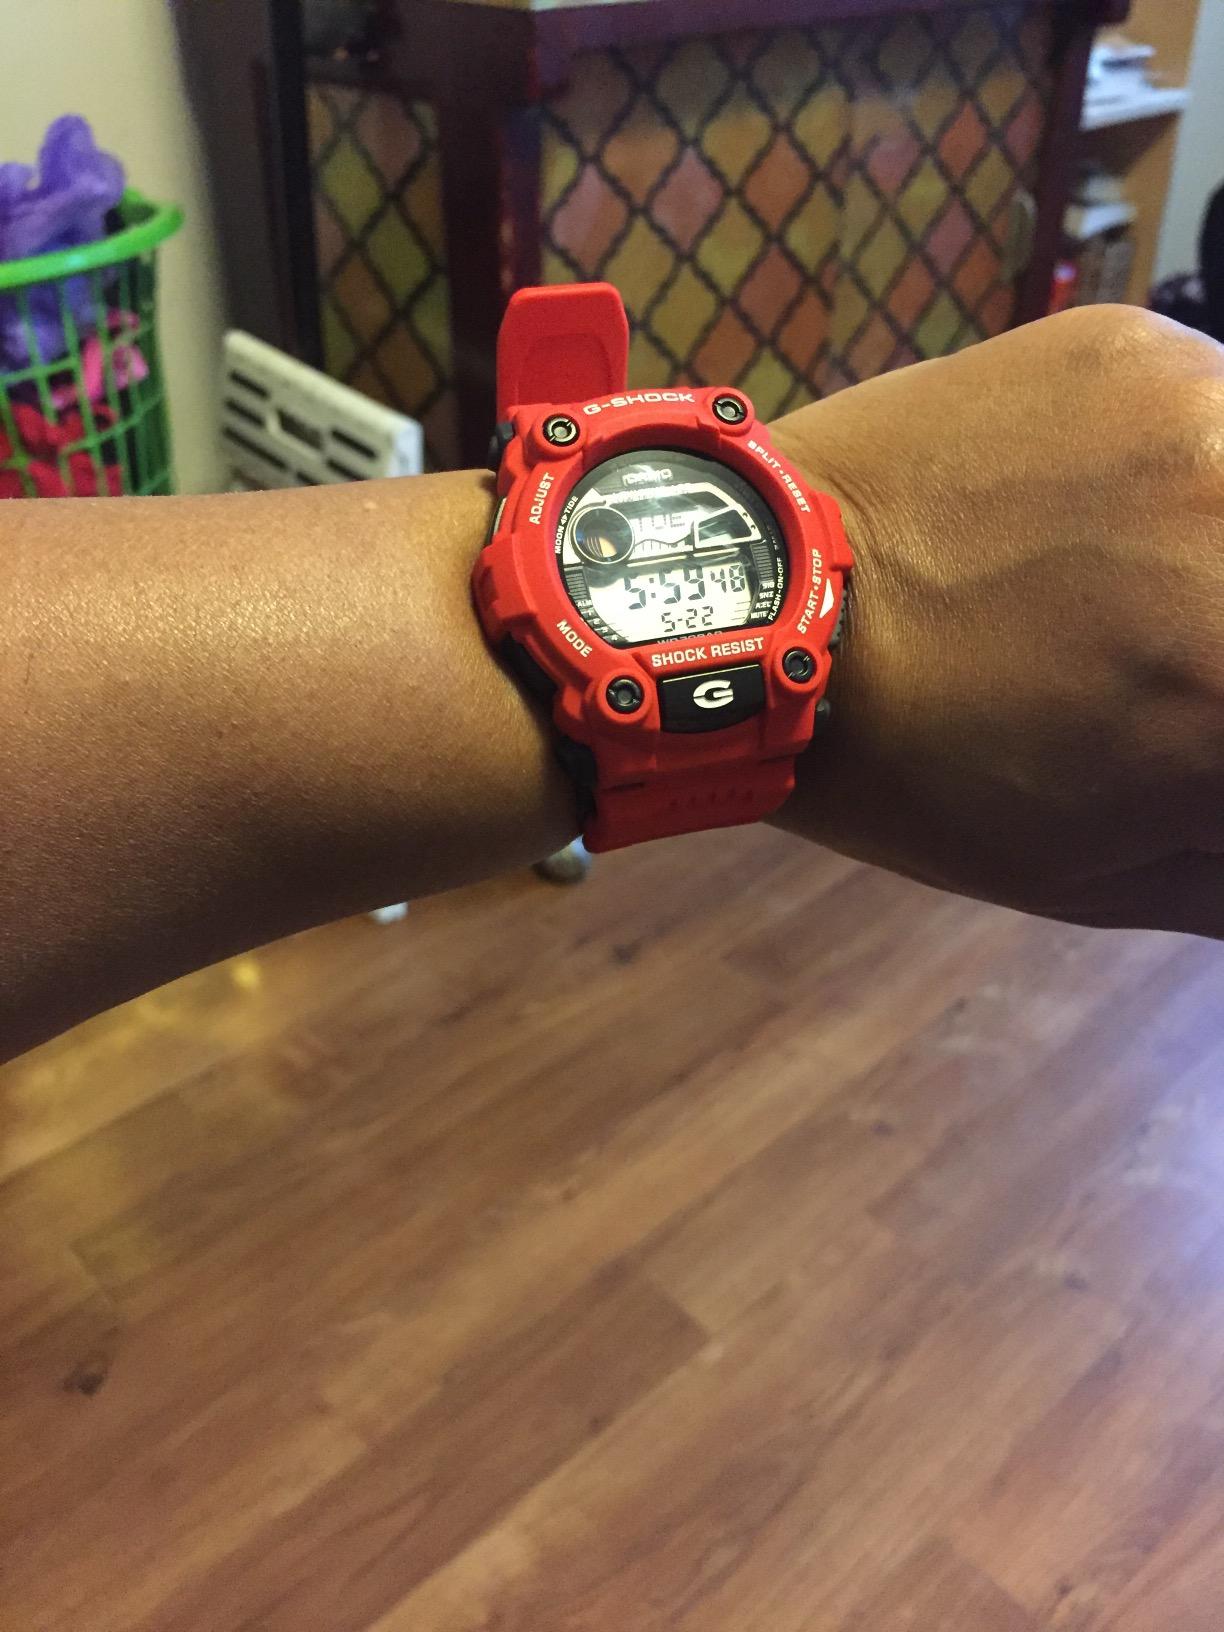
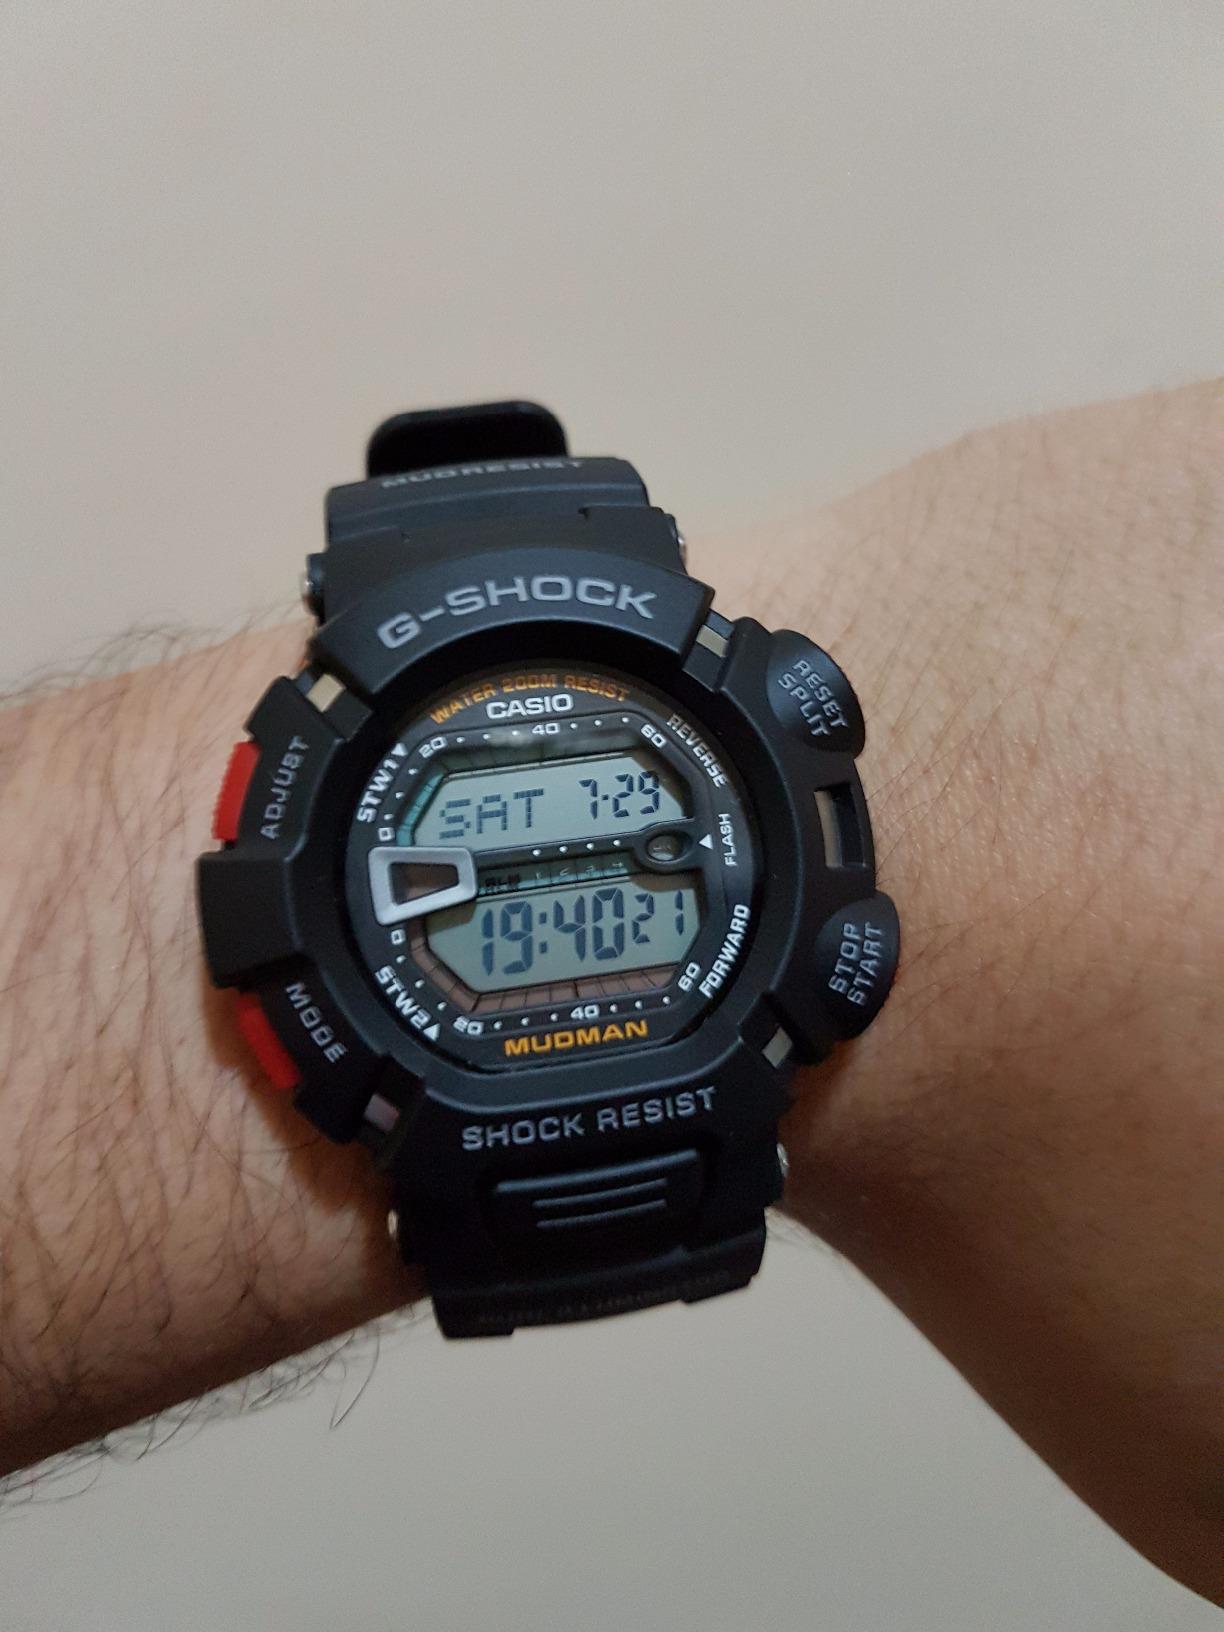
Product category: accessories_watch
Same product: no